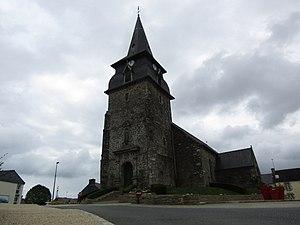
Église Saint-Pierre-et-Saint-Paul d'Allineuc en 2019
L'église Saint-Pierre-et-Saint-Paul est une église catholique située à Allineuc, dans le département français des Côtes-d'Armor.
La liste des églises des Côtes-d'Armor recense de la manière la plus complète possible les églises, cathédrales et basiliques situées dans le département français des Côtes-d'Armor.